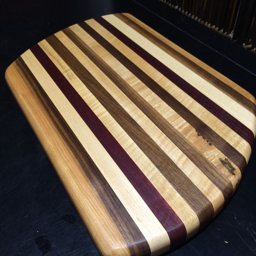
handmade wood cutting board looking just like a serving platter .